Marshall-Harris-Richardson House

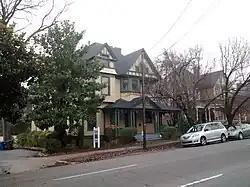
Marshall-Harris-Richardson House, December 1985

Marshall-Harris-Richardson House is a historic home located at Raleigh, Wake County, North Carolina. It was built about 1900, and is a two-story, asymmetrical, Queen Anne-style frame dwelling. It has a one-story, hip roofed front porch. It features a steeply-pitched truncated hipped roof with projecting gables. It was moved to its present location in the fall of 1985.